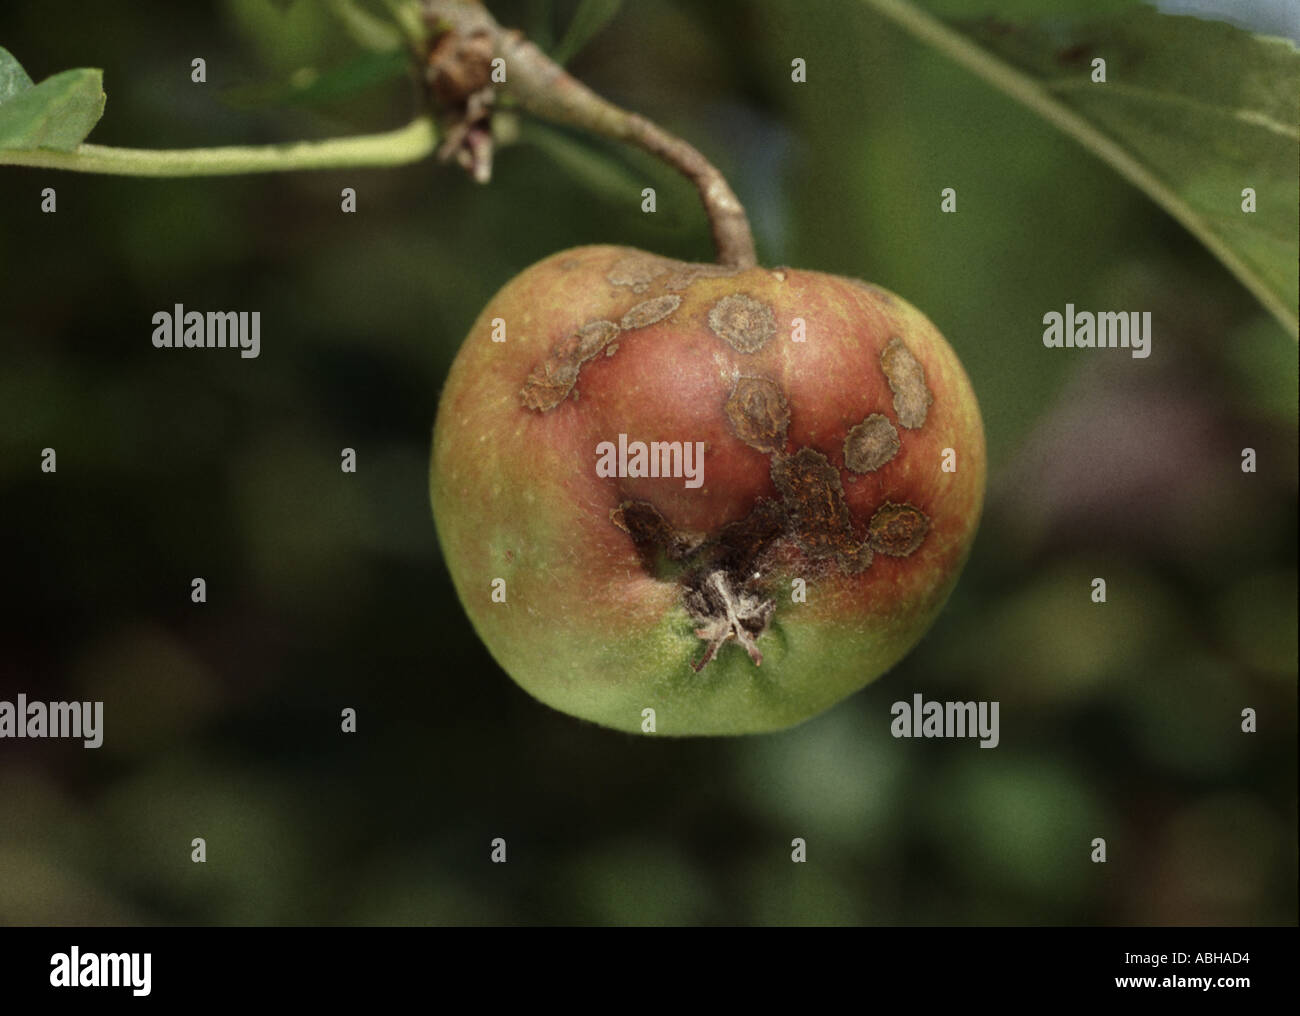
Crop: apple
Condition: scab